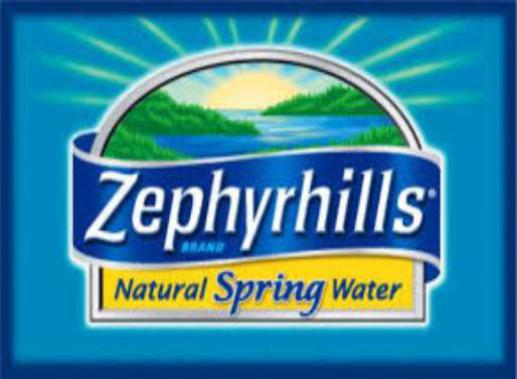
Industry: Food